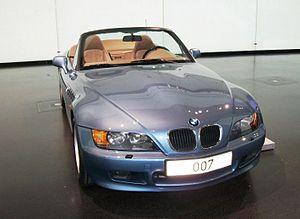
GoldenEye /ˈɡəʊldn̩.ɑɪ/ ou L'Œil de feu au Québec est un film d'espionnage américano-britannique réalisé par Martin Campbell et sorti en 1995. C'est le 17ᵉ opus de la saga James Bond d'EON Productions et le premier où Pierce Brosnan tient le rôle du célèbre agent fictif du MI6. À la différence des films précédents de la série, le scénario n'est pas une reprise des travaux du romancier Ian Fleming, bien que le titre GoldenEye soit inspiré de celui de son domaine à la Jamaïque. Le scénario original, conçu par Michael France, est écrit avec la collaboration postérieure de plusieurs autres auteurs. Le film raconte la lutte du MI6 contre un syndicat du crime désirant utiliser le satellite GoldenEye contre Londres afin de causer une crise financière globale.